Svalbard

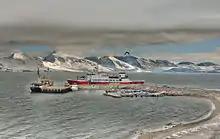
MS "Nordsyssel", the Governor's vessel, docked at Ny-Ålesund

Most of the population is Christian. Most of the Norwegians are affiliated with the Church of Norway. Russian and Ukrainian population belongs to the Orthodox Church. Catholics on the archipelago are pastorally served by the Territorial Prelature of Tromsø.